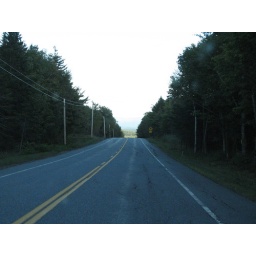
This is a road at the top of a mountain in Vermont, near where my mom lives. It's pretty steep.